Chris Webber

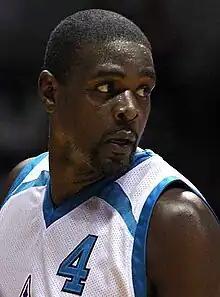
Webber in 2010

Mayce Edward Christopher Webber III (born March 1, 1973), nicknamed "C-Webb", is an American former professional basketball player. Webber played 15 seasons in the National Basketball Association (NBA), with the largest portion of his career spent with the Sacramento Kings. Drafted number one overall in the 1993 NBA draft, Webber became a five-time NBA All-Star, a five-time All-NBA Team member, and the NBA Rookie of the Year. He also played for the Golden State Warriors, Washington Bullets, Philadelphia 76ers, and Detroit Pistons during his NBA career.